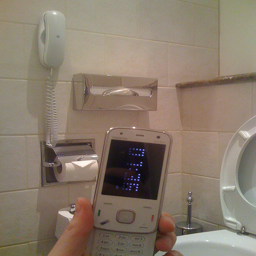
A cell phone is displayed in the foreground while a toilet is visible in the background.
A cell phone held open in a bathroom.
A person in a white bathroom using a cell phone.
A person holding a smart phone over a white toilet.
Someone holding a cell phone in their hand while in the bathroom.